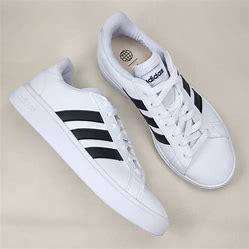
Brand: Adidas
Model: Grand Court